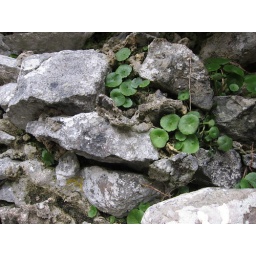
plants in the church walls